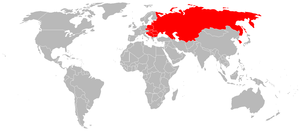
Le Championnat du monde de basket-ball féminin 1959, organisé par la FIBA, s’est déroulé à Moscou, en Union soviétique, du 10 au 18 octobre 1959. Y participèrent seulement 8 sélections.